Kmara

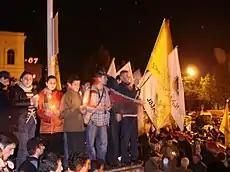
Young Georgians holding the Kmara flags during the Rose Revolution in November 2003

The scale of Kmara's actions grew as the November 2003 parliamentary election was approaching and many Georgians feared the government was ready to resort to election fraud. On April 14, 2003, Kmara made its first major appearance, staging a march of some 200 students from the Tbilisi State University to the State Chancellery, chanting their slogan "kmara" and demanding resignation of the "corrupt government" and President Shevardnadze. Since then, Kmara conducted several anti-government actions, drawing criticism from Shevardnadze's allies, who, initially suggested that the movement was financed by the "Russian special services". On August 6, 2003, police force was used to disperse the Kmara rally, protesting against the arrival of the Russian state-owned power company Unified Energy Systems (UES) to the Georgian energy market.